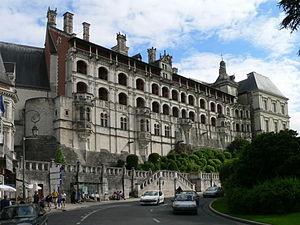
Cet article recense de manière non exhaustive les châteaux, maisons fortes, mottes castrales, situés dans le département français de Loir-et-Cher. Il est fait état des inscriptions et classements au titre des monuments historiques.